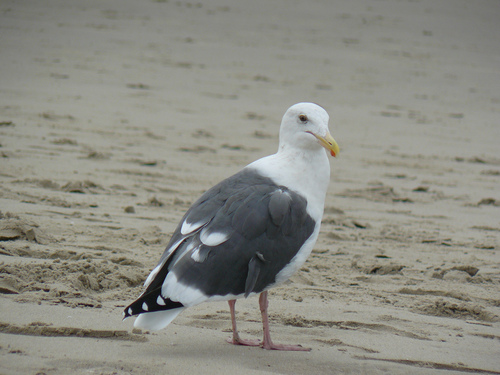
the bird has white crown, nape, throat, breast, belly and yellow beak, and pink tarsus and feet.
this is a white bird with grey wings and a yellow beak.
this is a white bird with gray wings, pink webbed feet and a yellow beak with red on the tip.
a large bird with a white head and chest, and grayish black wings
this bird is white and black in color with a yellow beak, and white eye rings.
this bird has wings that are grey and has a yellow bill
this bird has wings that are grey and has a white belly
this medium sized bird has grey wings, a white breast, and a yellow bill.
this is a white bird with gray wings and a yellow beak with a red dot.
a bird with a white breast and gray wings and a yellow beak.
Species: California Gull